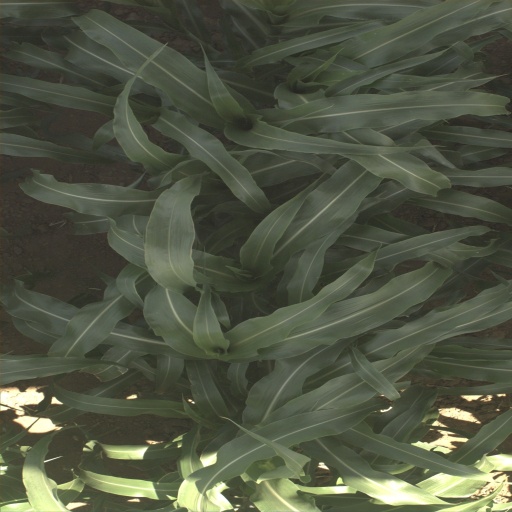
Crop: sorghum